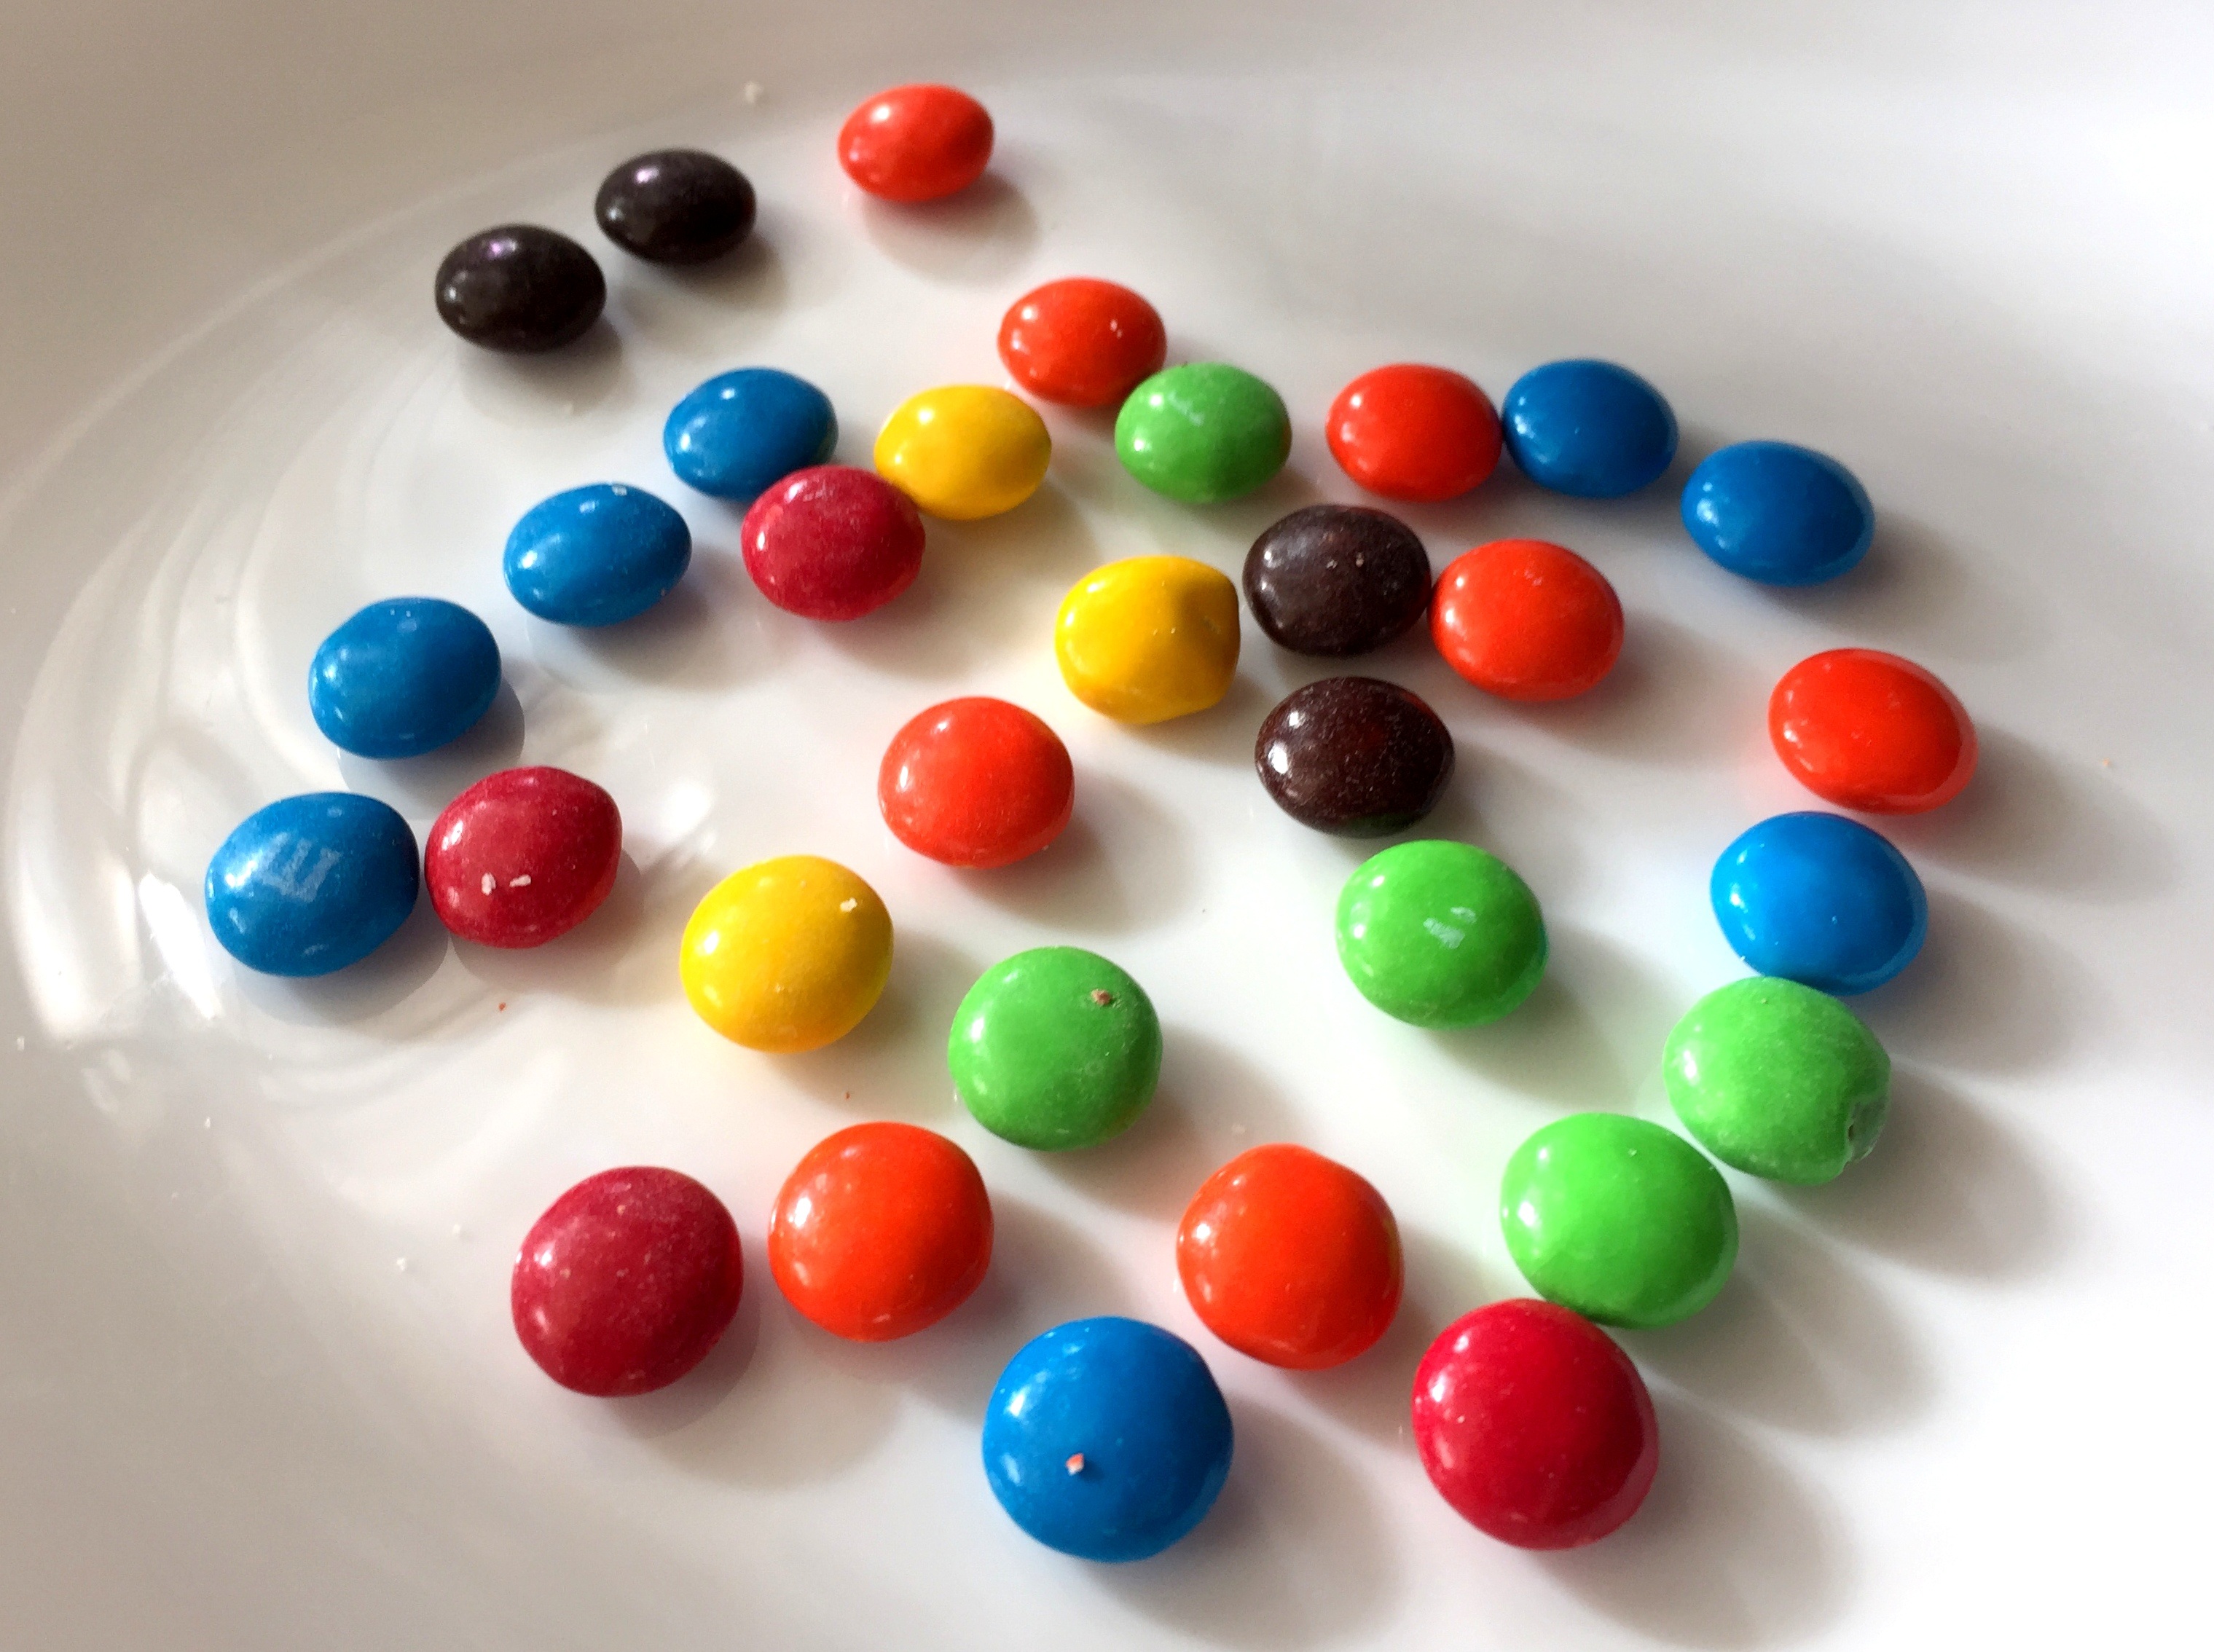
food, color, dessert, sweetness, confectionery, suites, choco, jelly bean